RPG Metanoia

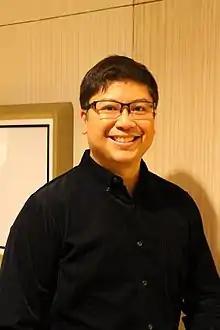
Gerard Salonga serves as a conductor and co-composer in the film.

"RPG Metanoia: The Album" is the official compilation soundtrack album of the film published by Star Music. The theme song of the film "Kaya Mo" was sung by Protein Shake featuring Ney of the band 6Cyclemind and Kean of Callalily; the song is the album's single. An accompanying music video was made for the single and will be launched on August 19.